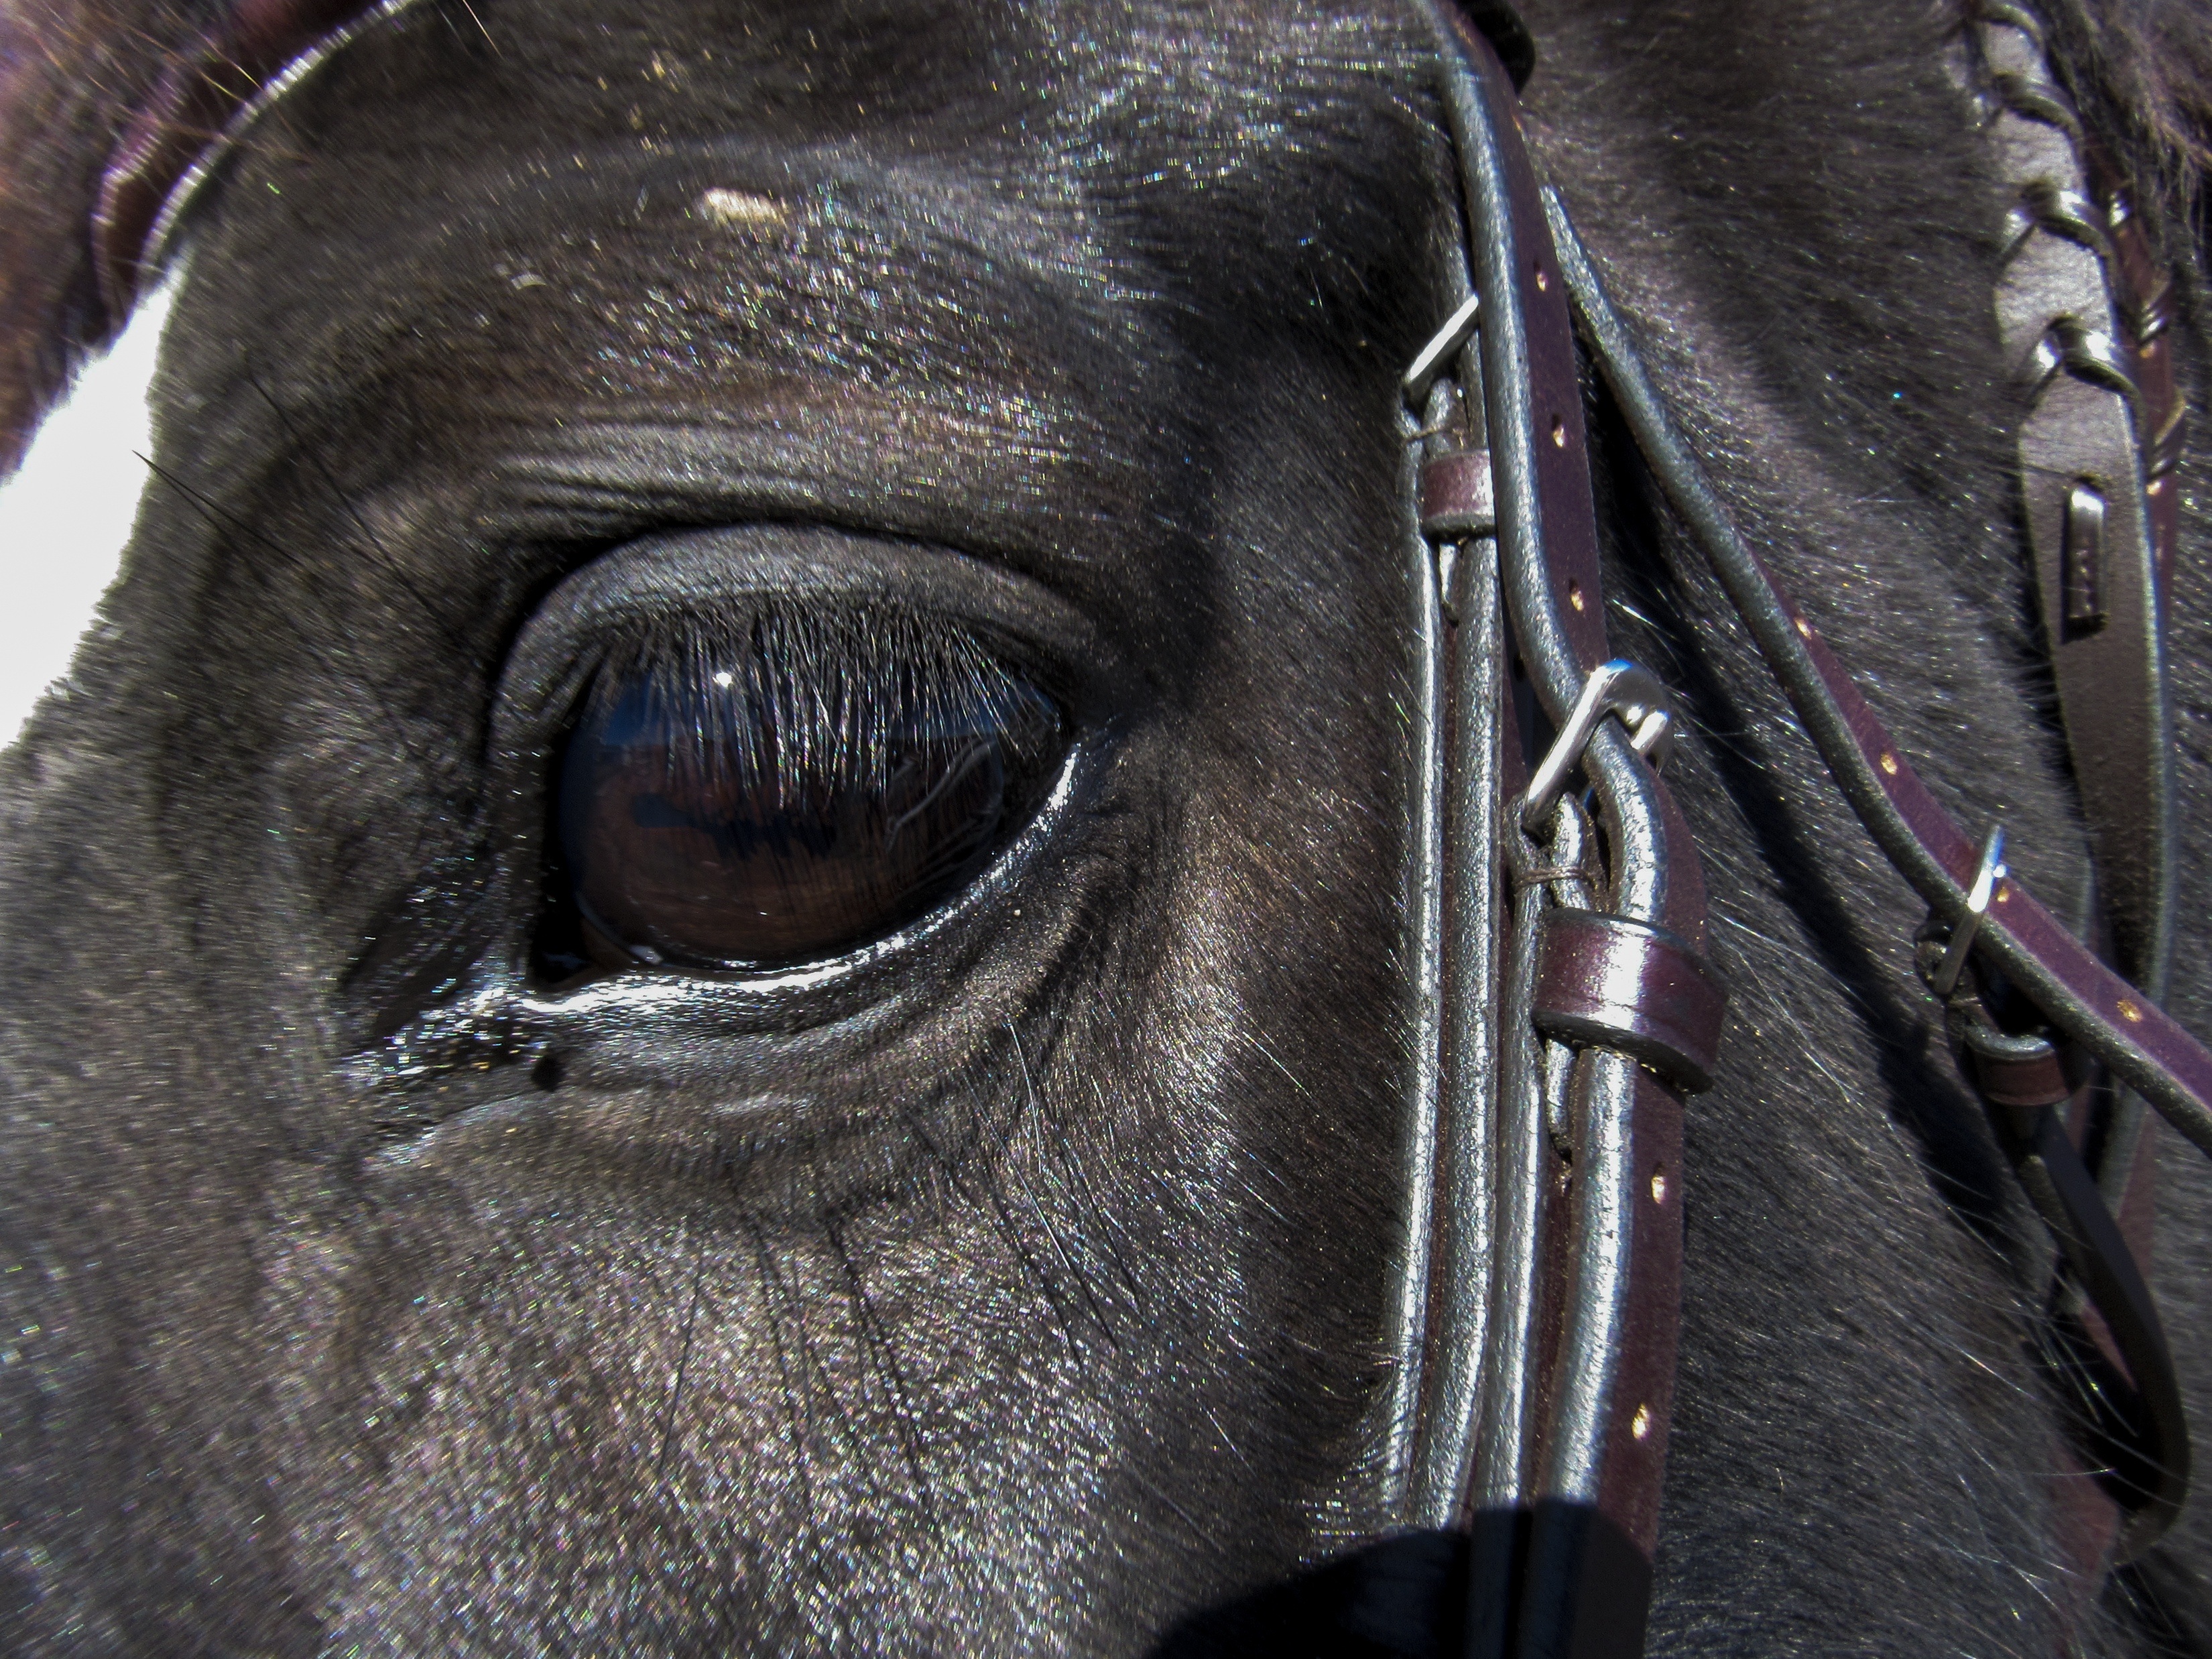
farm, ranch, horse, mammal, stallion, elephant, close up, bridle, riding, horses, eye, head, vertebrate, elegance, horse head, halter, horse like mammal